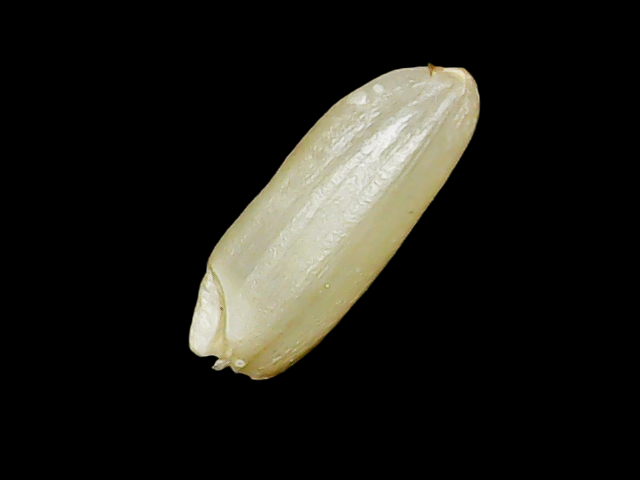
Rice variety: Binadhan12